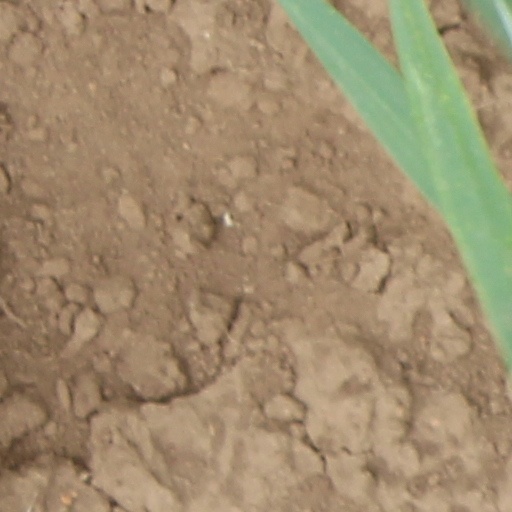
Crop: wheat